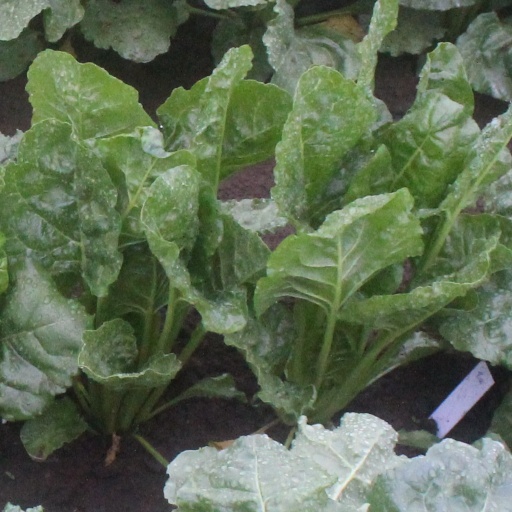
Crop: sugar beet